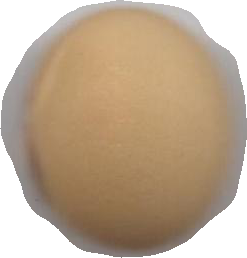
Variety: Dega